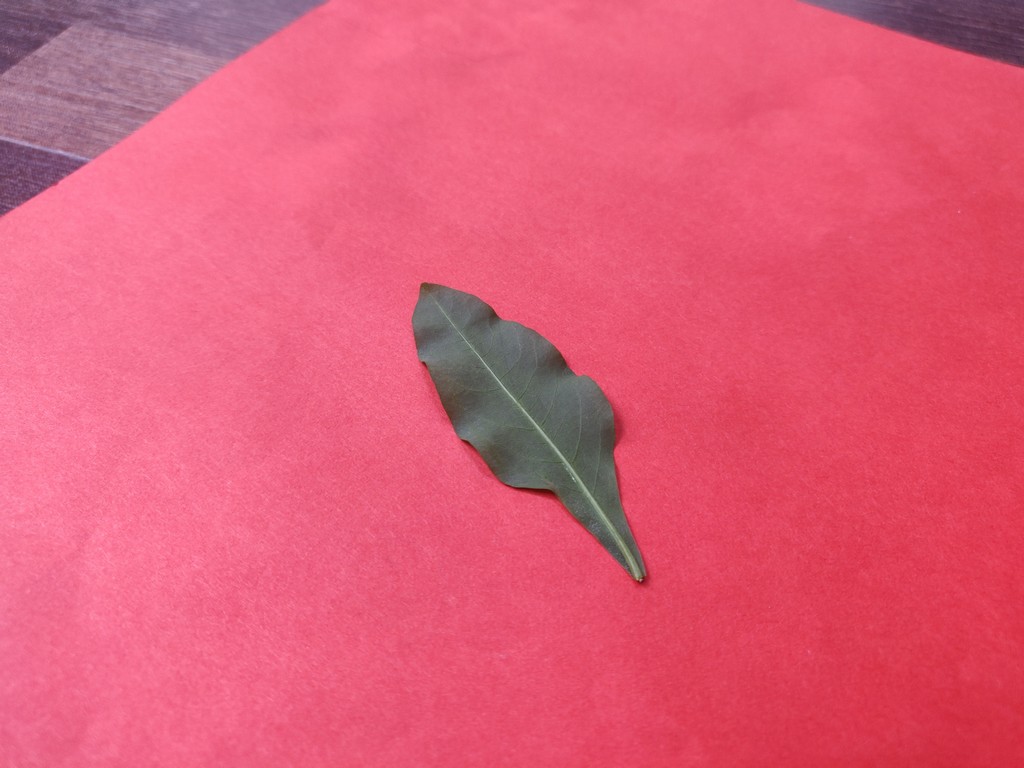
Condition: Healthy
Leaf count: single
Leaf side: back